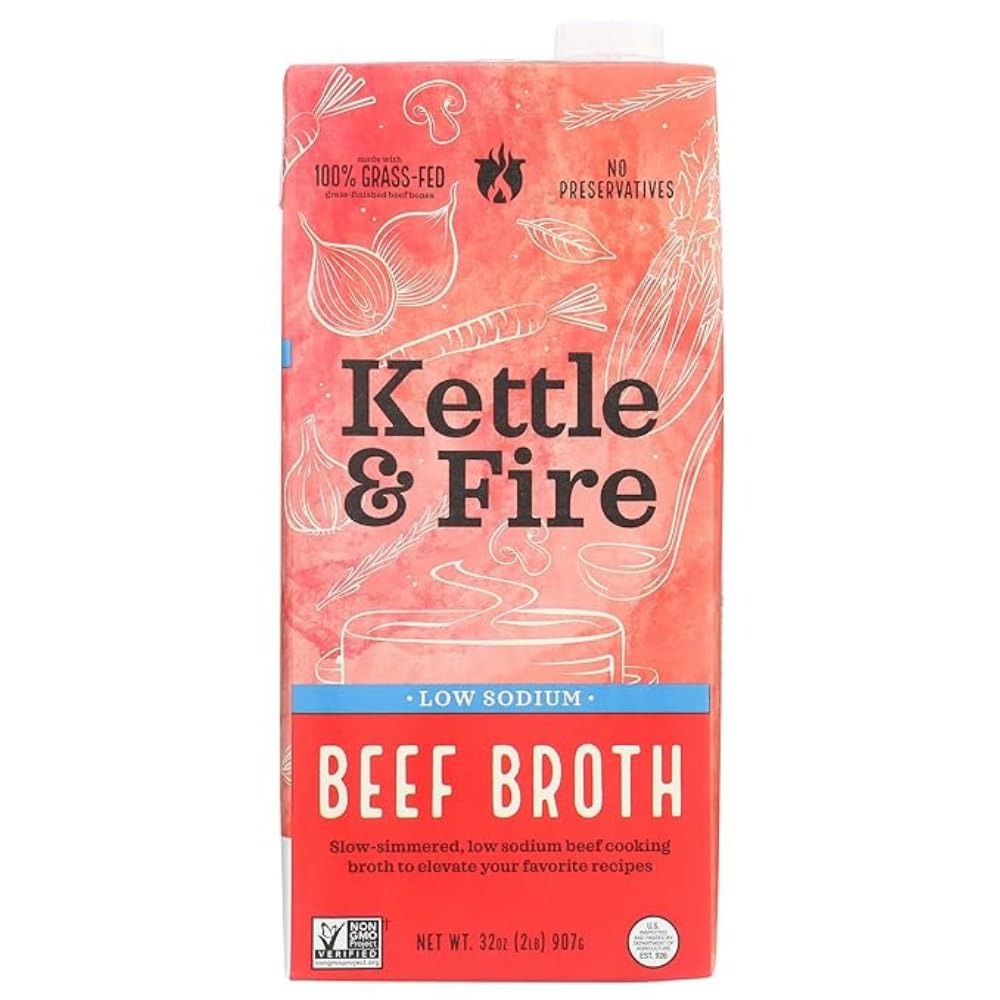
Item Name: Kettle And Fire Broth Beef Cookng Ls 32 OZ
Bullet Point 1: No hydrogenated fats or high fructose corn syrup allowed in any food
Bullet Point 2: No bleached or bromated flour
Bullet Point 3: No synthetic nitrates or nitrites
Value: 32.0
Unit: Fl Oz

Price: 4.69